Blade (character)

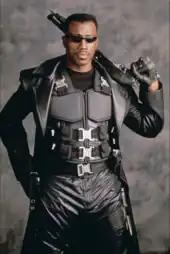

Eric Cross Brooks was born in a brothel in the Soho neighborhood of London, England, on October 24, 1929. His mother was Tara Vanessa Cross-Brooks, an heiress seeking sanctuary with Madame Vanity, an agent of the Order of Tyrana. When Tara experienced severe labor complications, a doctor was called; in actuality, the doctor was the vampire Deacon Frost, who killed Tara by drinking all of her blood. However, this inadvertently passed along certain vampire enzymes to her baby son as he was born. Eric thus became part-vampire, preventing him from being turned by a vampire's bite. Blade has also speculated that it gave him a hatred of vampires, though this may simply be hyperbole on his part. The brothel's sex workers drove off Frost once they realized what he had done.